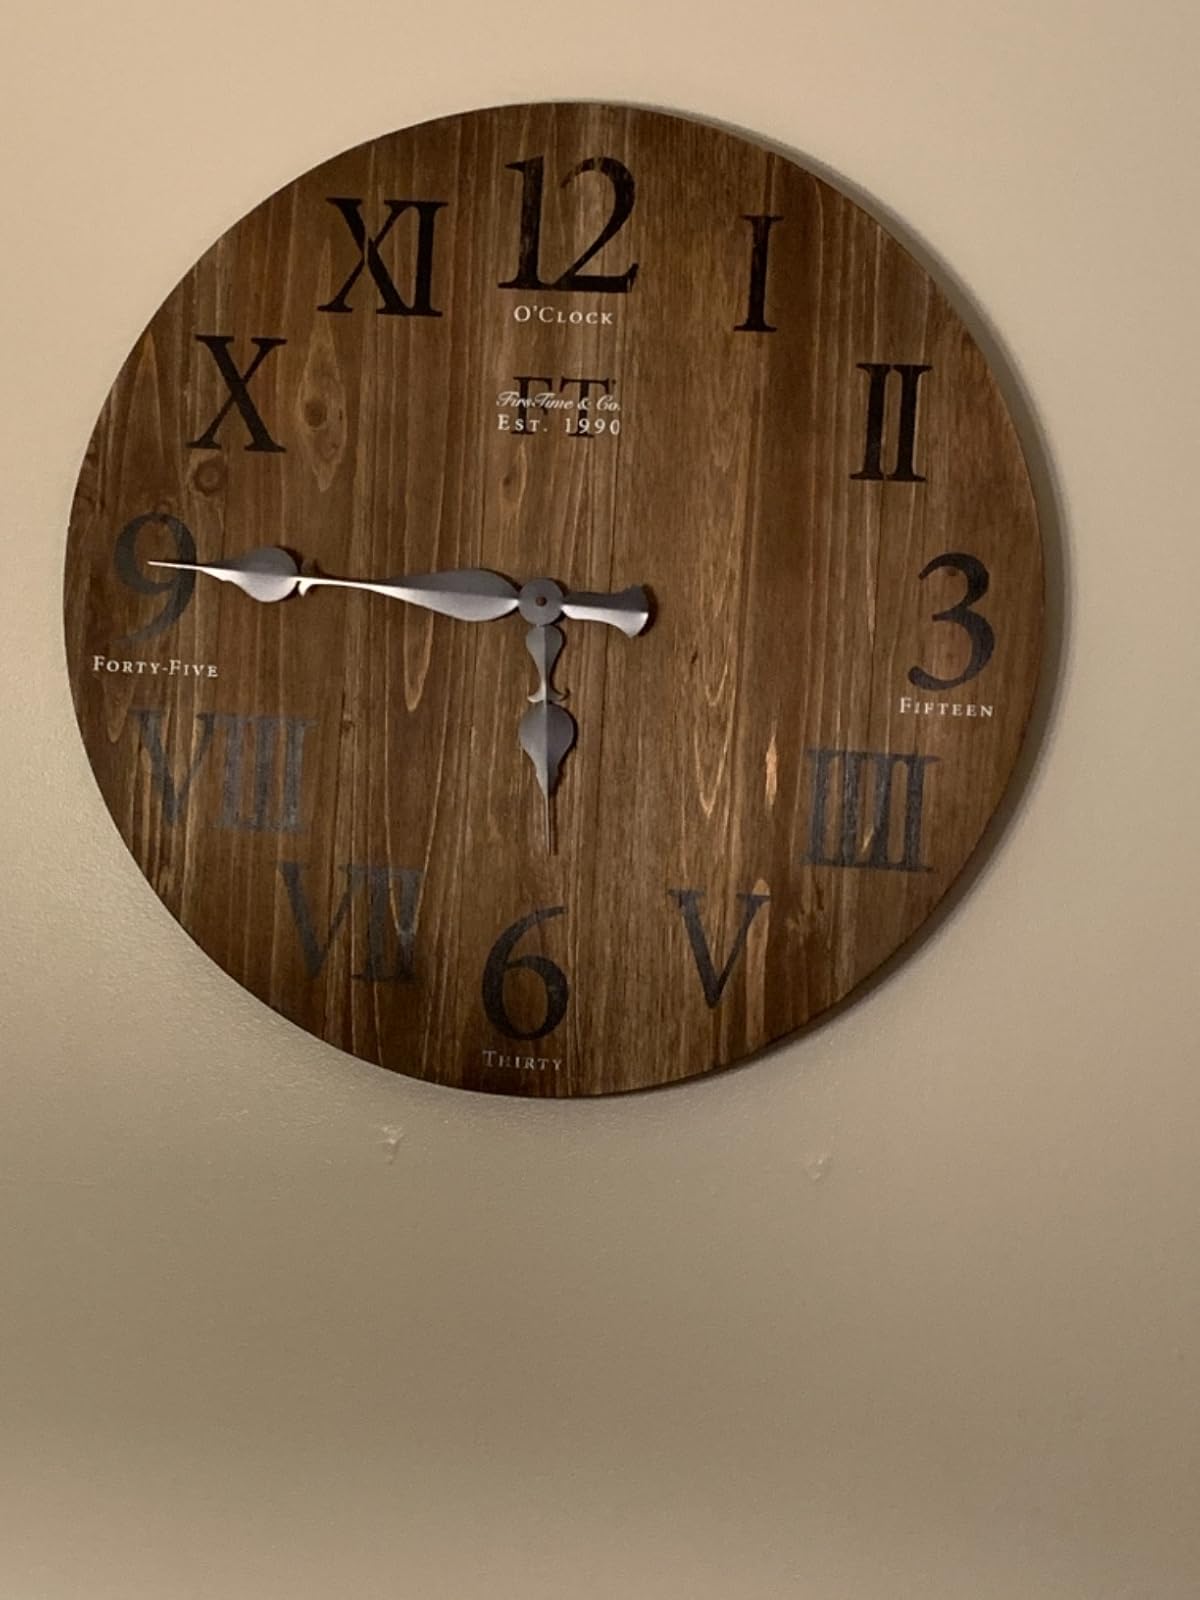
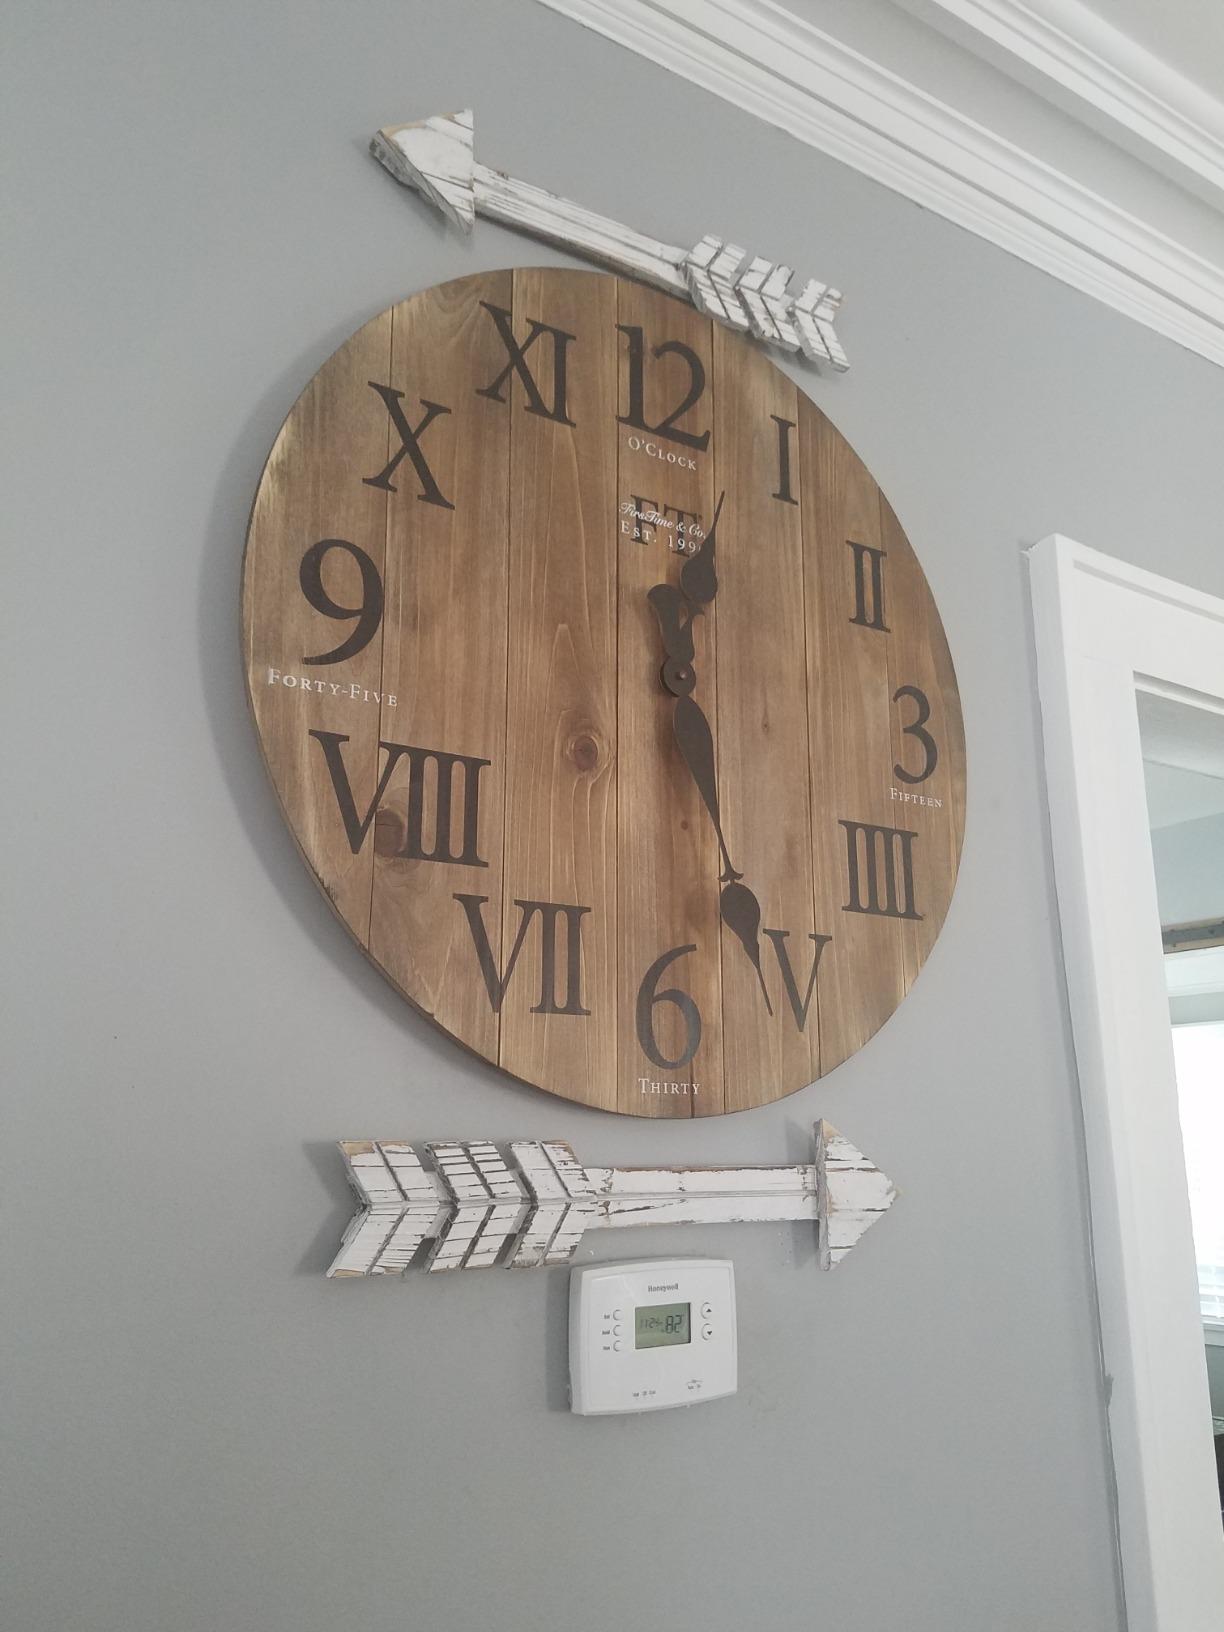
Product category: clock
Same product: yes